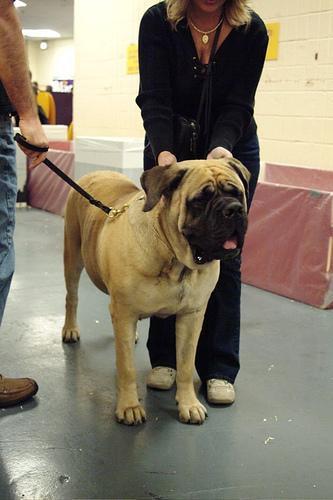
bull_mastiff